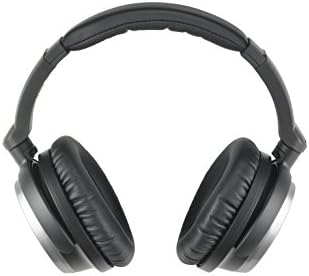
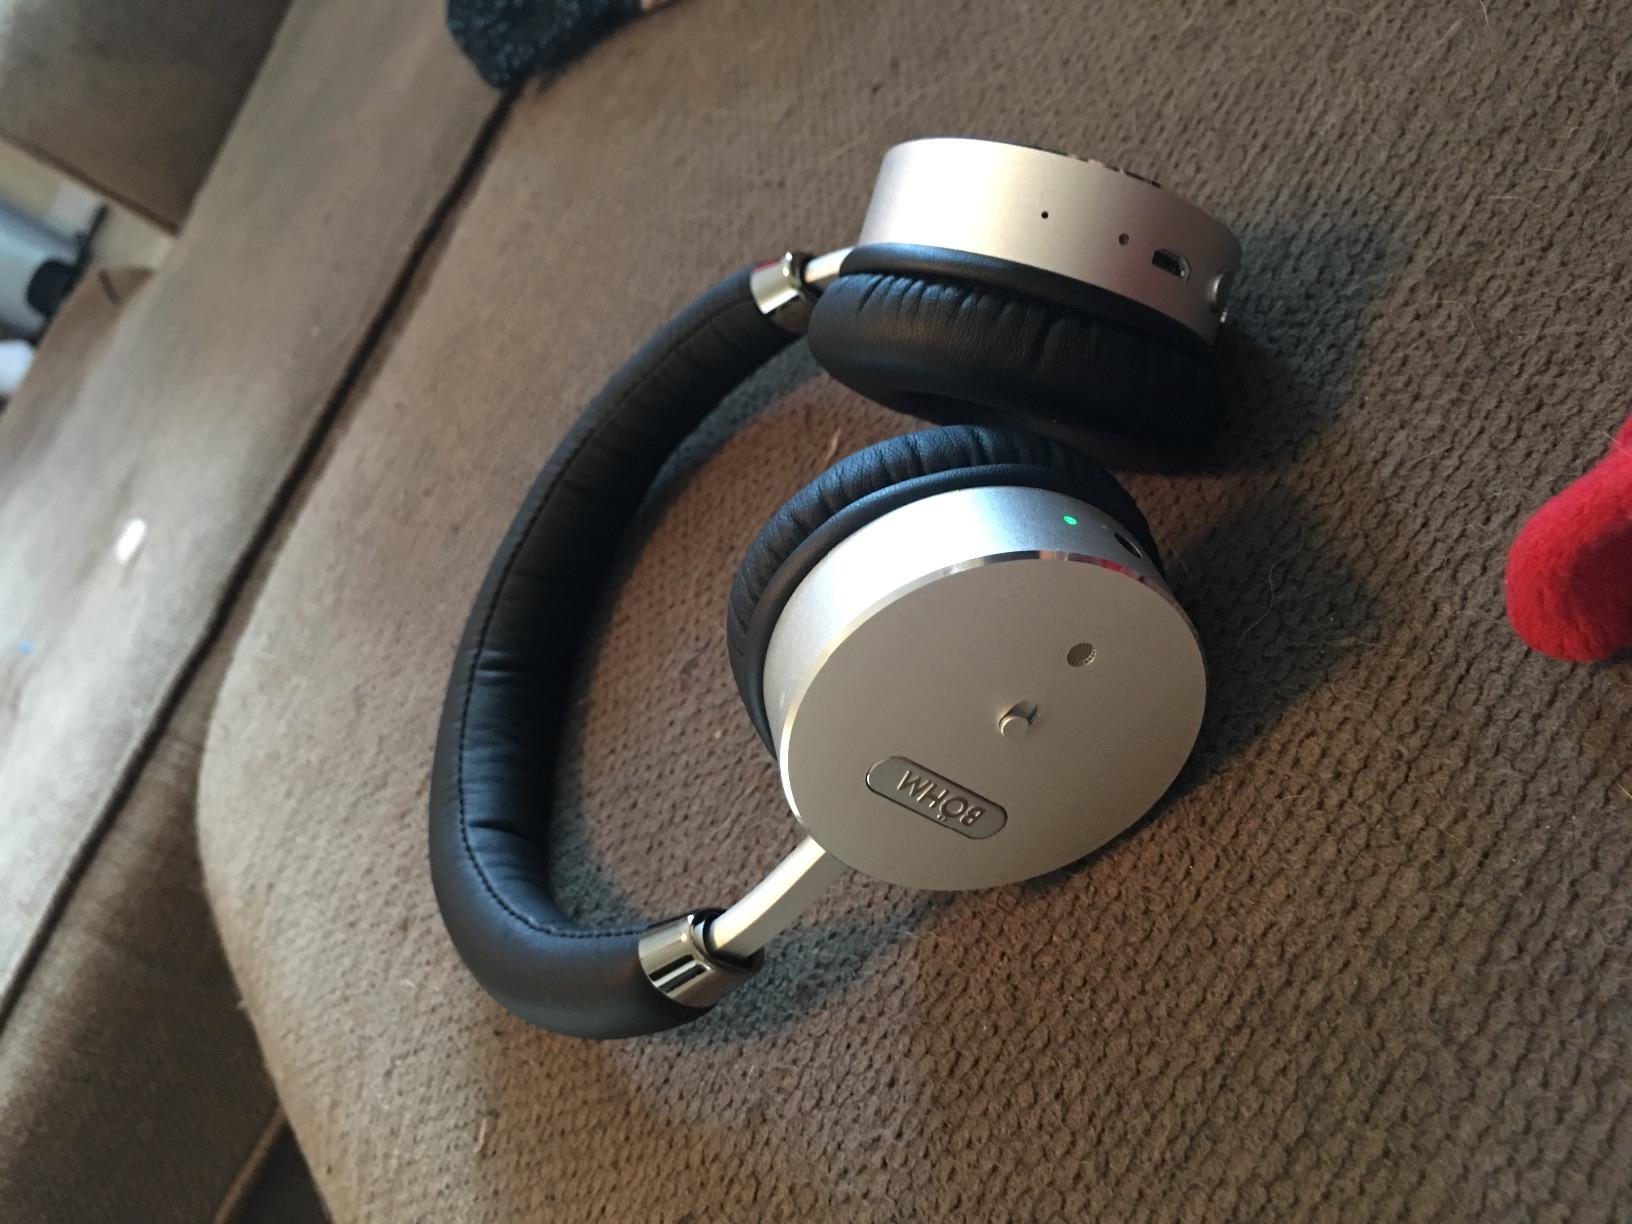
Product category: headphones
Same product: no